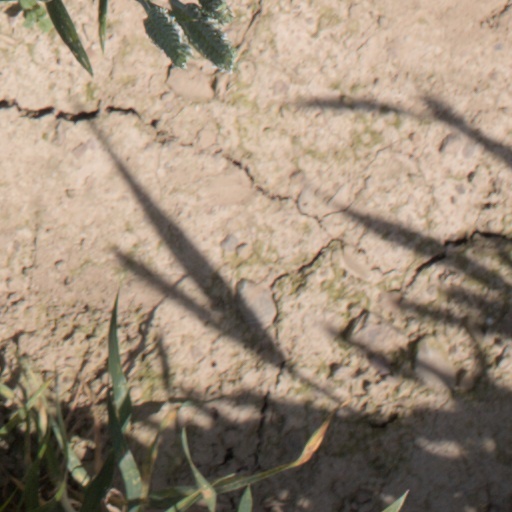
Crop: wheat